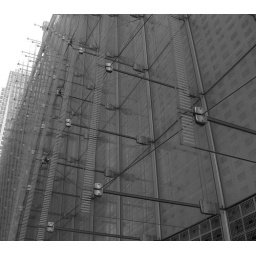
The glass facade of a building in Canary Wharf